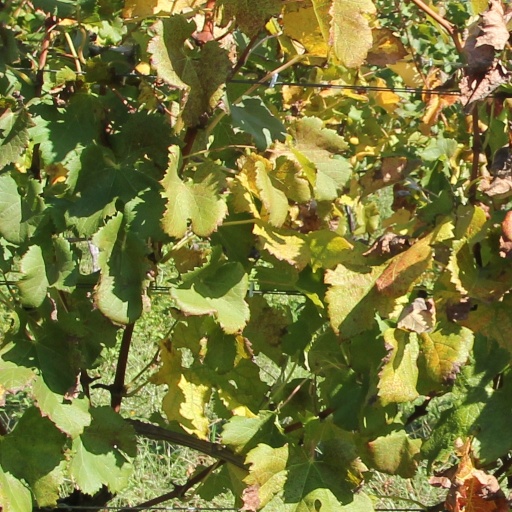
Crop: grape